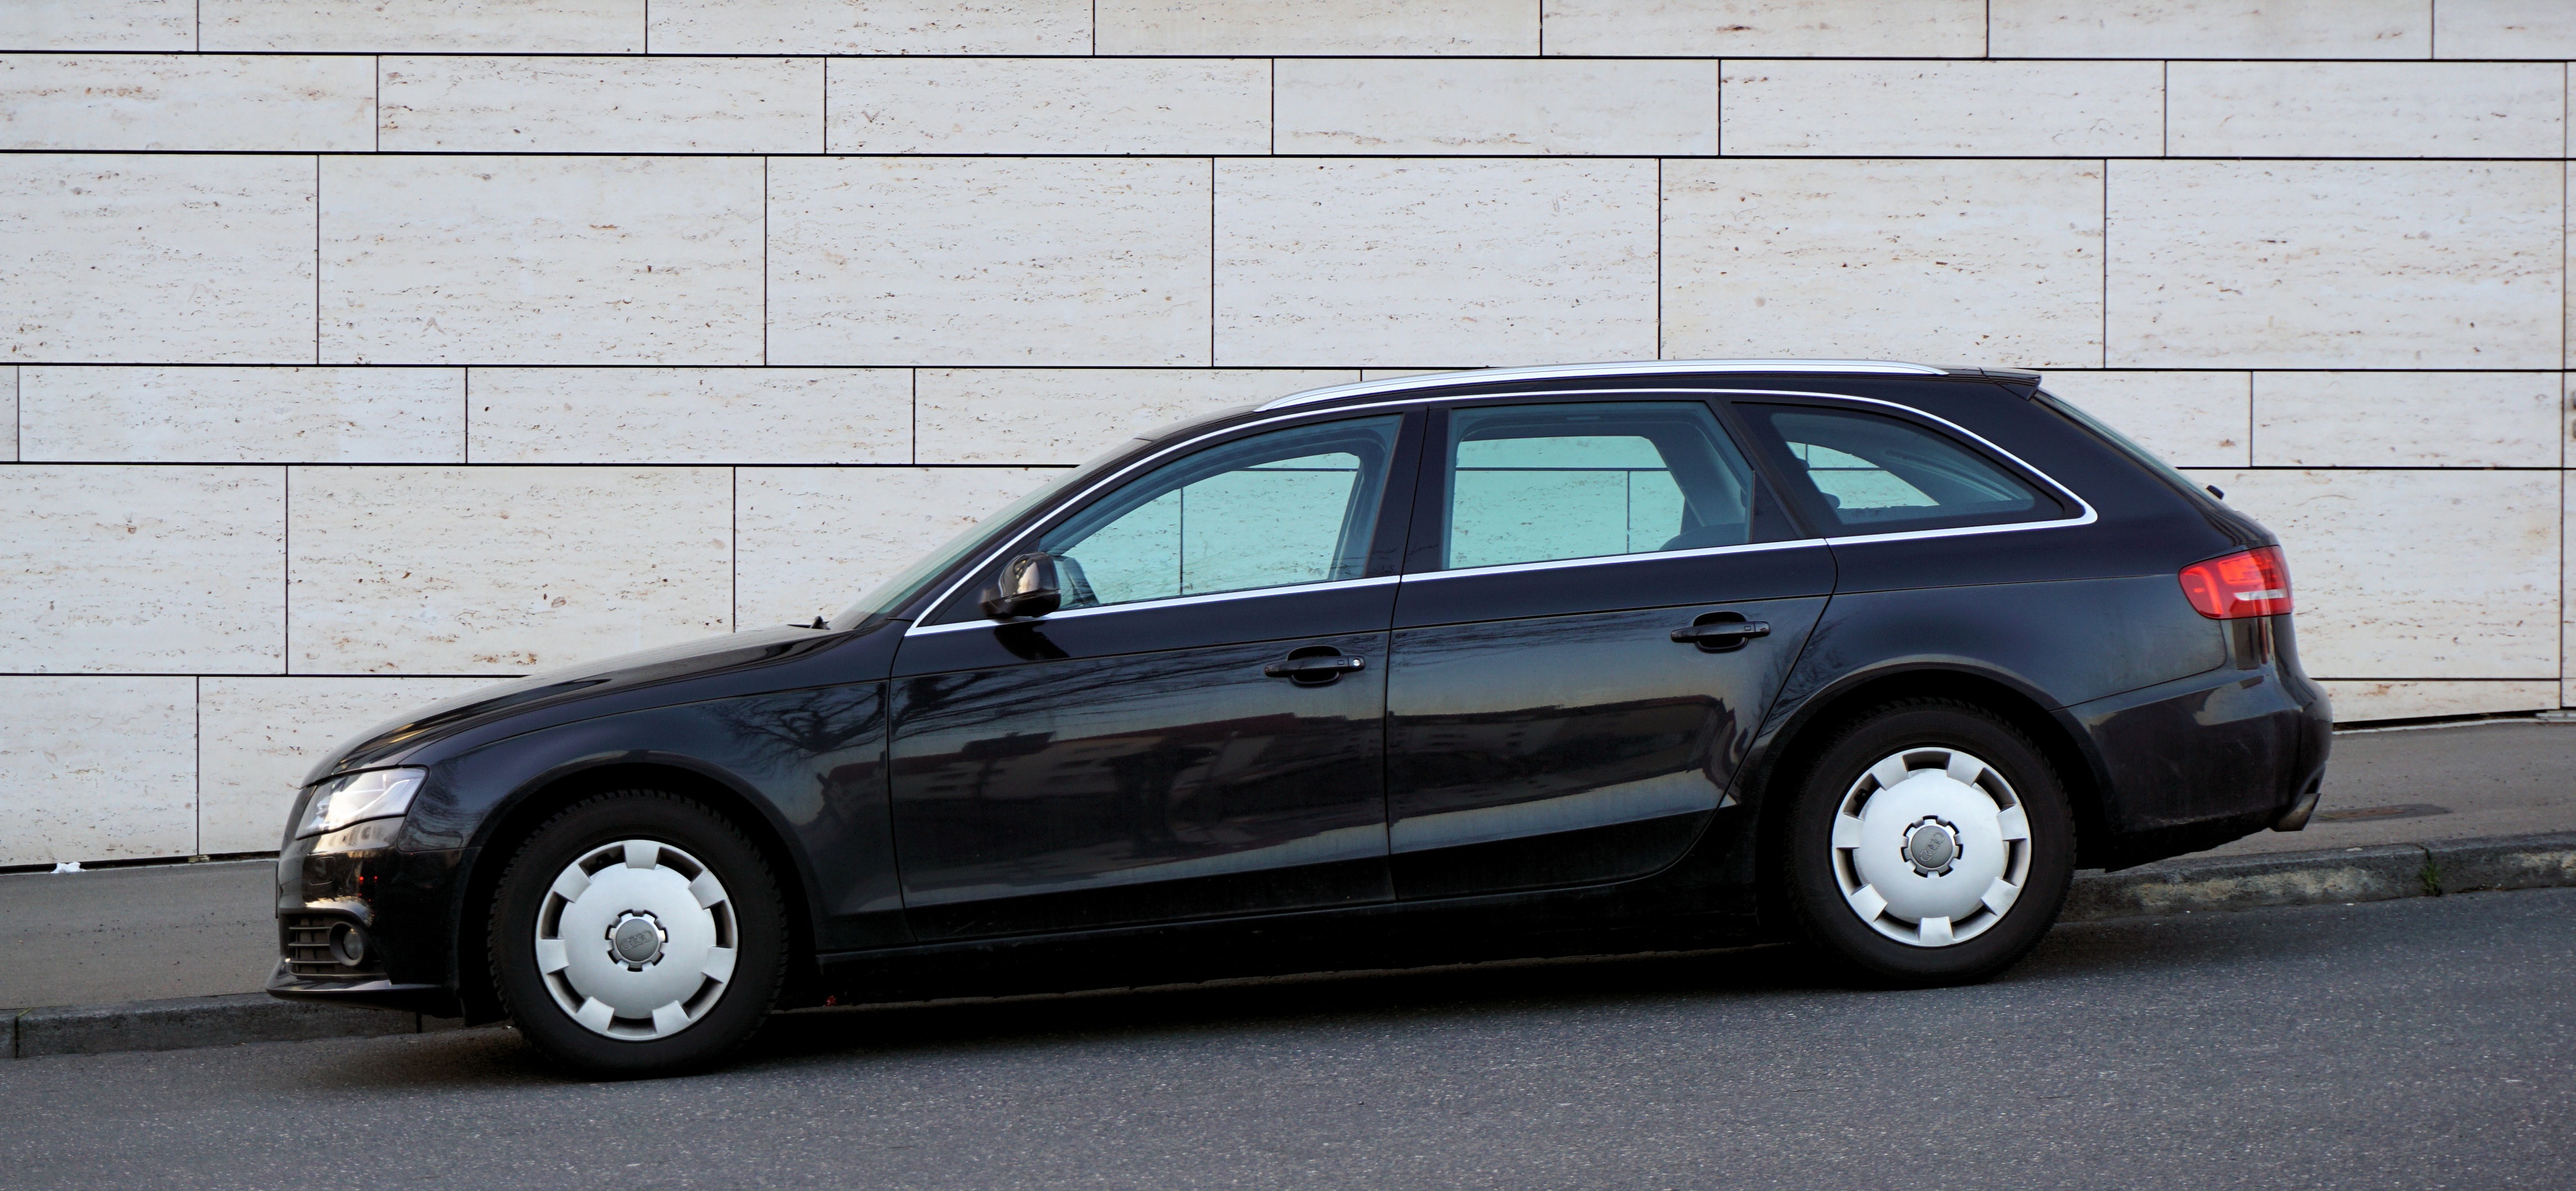
car, wheel, vehicle, park, metal, auto, black, automotive, bumper, sedan, audi, pkw, a4, luxury car, turned off, land vehicle, avant, combi, automobile make, automotive exterior, compact car, automotive design, luxury vehicle, family car, executive car, audi a4